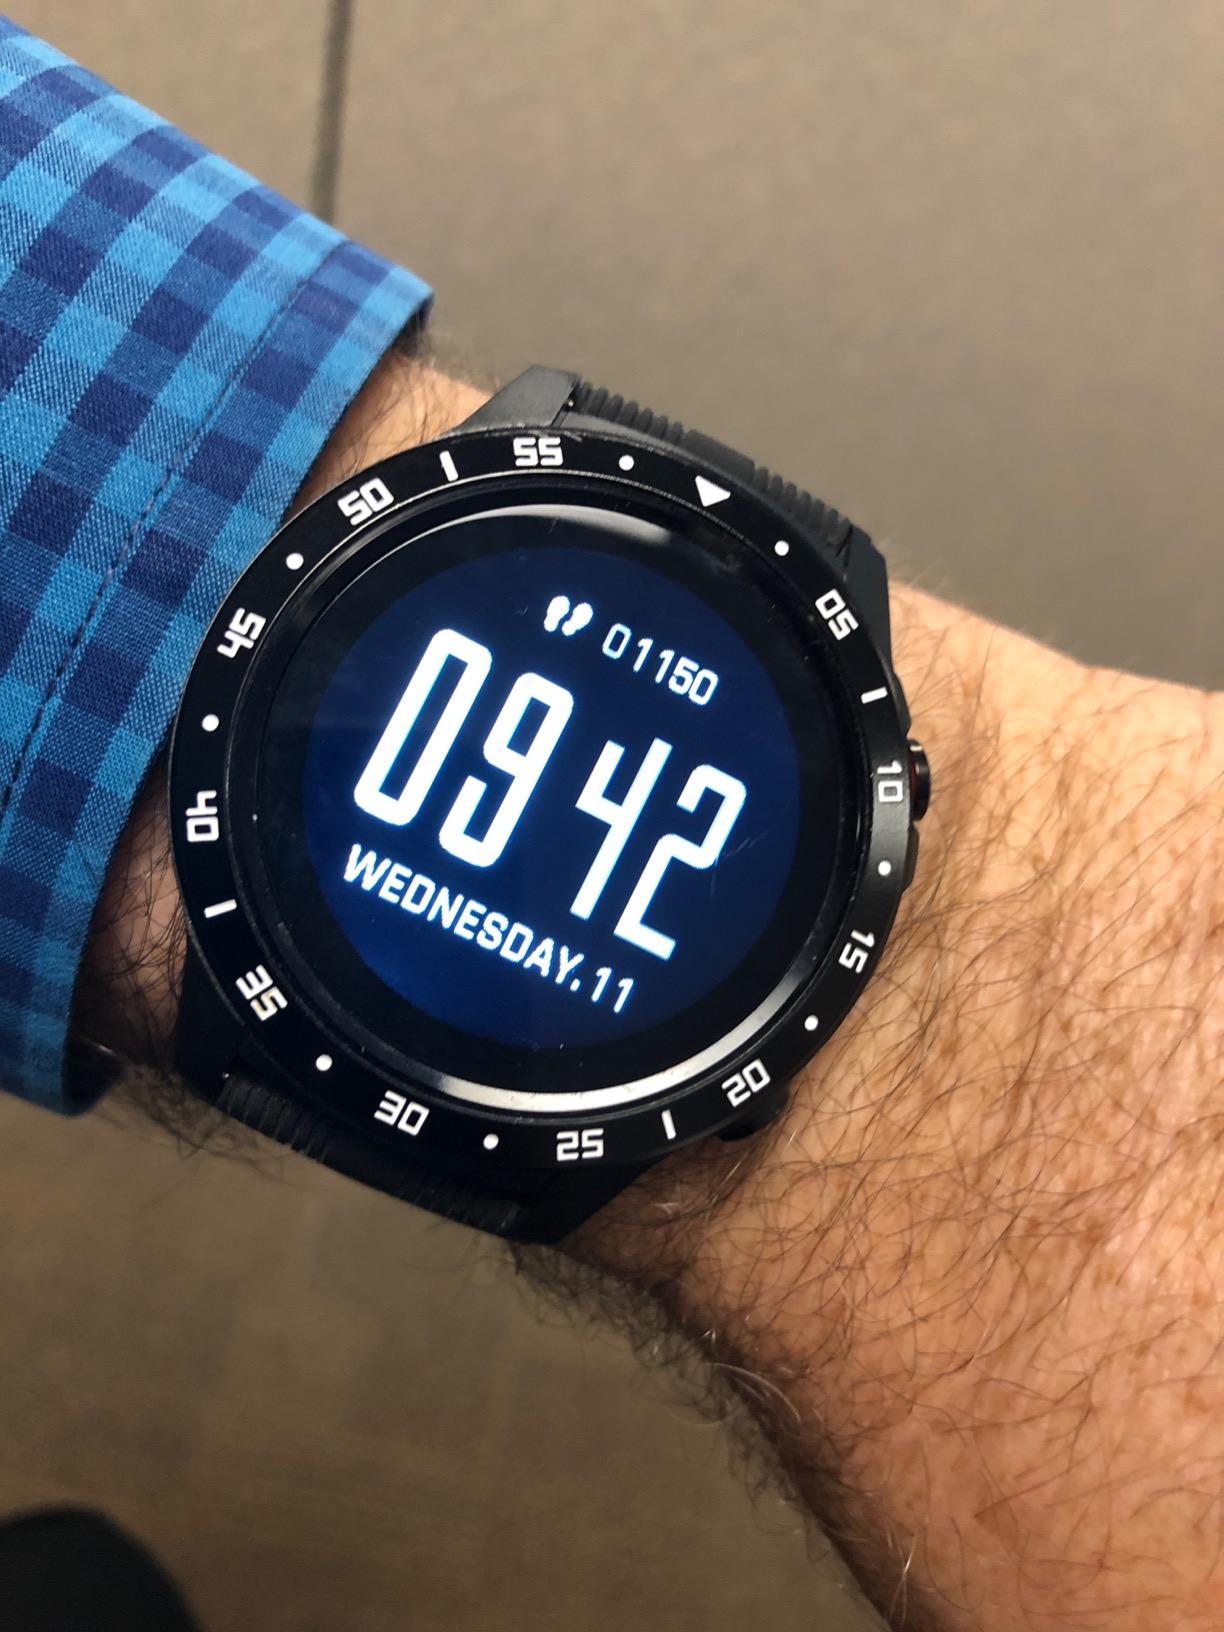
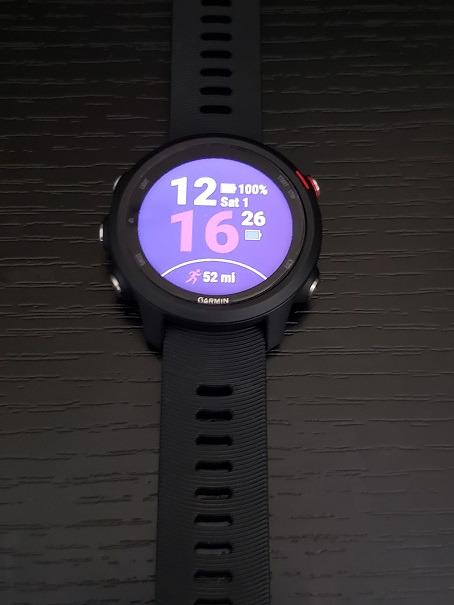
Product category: smartwatch
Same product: no